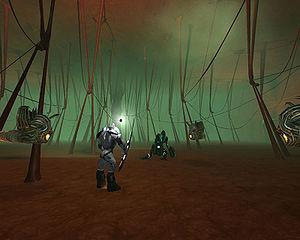
Anarchy Online est un jeu en ligne massivement multijoueur sorti mondialement en juin 2001 sous Windows. Il est édité et développé par la société norvégienne Funcom.